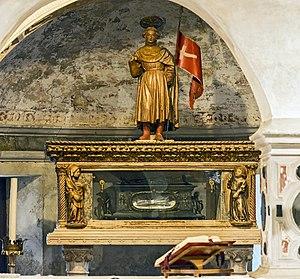
La cathédrale de Saint Pierre Apôtre est une église catholique romaine de Trévise, en Italie. Il s'agit de la cathédrale du diocèse de Trévise. Elle est située sur la Piazza del Duomo.
Libéral d'Altino, est une personnalité chrétienne élevé au rang de saint par l'Église catholique. Il est connu pour avoir lutté contre les ariens et pour avoir contribué à leurs conversion.